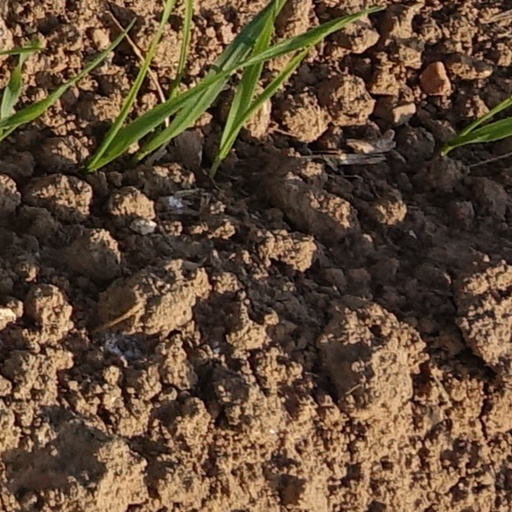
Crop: wheat